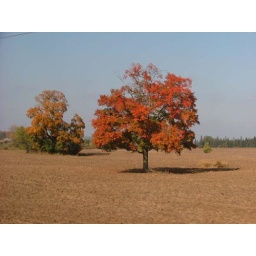
Colourful Thanksgiving tree standing out in a field all by itself.